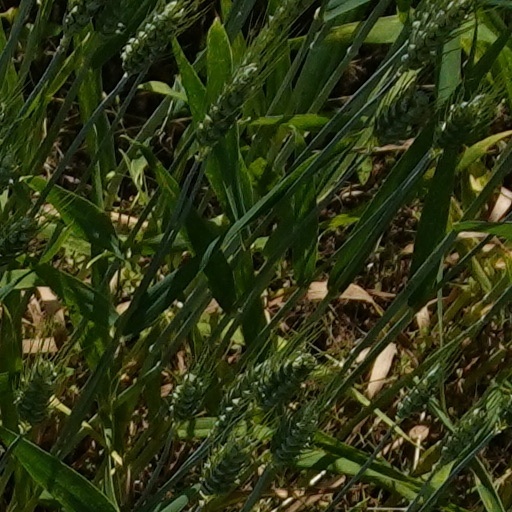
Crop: wheat